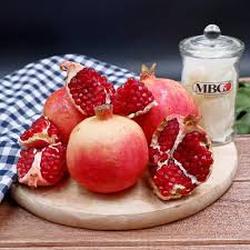
Label: Pomegranate